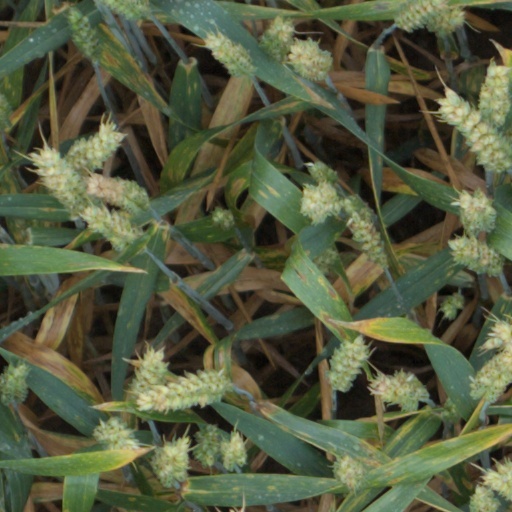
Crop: wheat